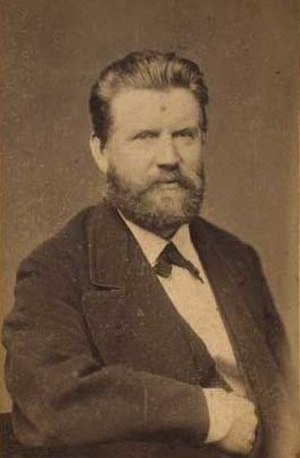
F.E. Ring
Ferdinand Edvard Ring var en dansk billedhugger. Han var ældre halvbror til arkitekt H.C. Amberg og søn af malermester H.F. Ring og Henrikke Frederikke født Bentzen.